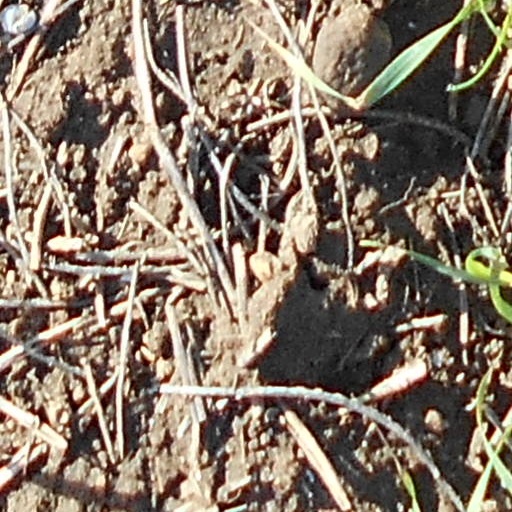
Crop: wheat